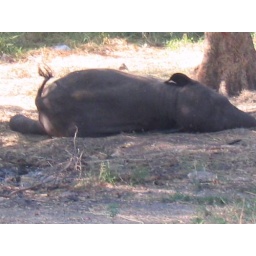
4 baby elephants and their mahouts were camped in an abandoned house and garden on Klong Ka Cha.